Manuel de Cendoya

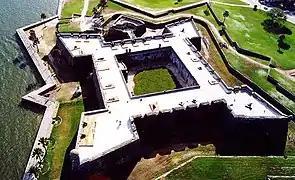
Construction of the Castillo de San Marcos began on October 2, 1672, and continued through the administrations of seven successive governors, finally being completed in 1695.

Before assuming the governorship, Cendoya sailed to Mexico in November 1671 to receive the appropriated funds and consult with the Viceroy of New Spain, Sebastián de Toledo, and his military engineers about the construction of a new fort to defend the colony. The present one was a small structure with four bastions made of timbers that were being undermined by tidal waters. It was decided that Cendoya should build a second small wooden fort at the St. Augustine inlet of the Matanzas River (actually a tidal lagoon), and a third to prevent troop landings, as well as a large masonry fort to defend the capital of "La Florida". To build all this would require thirty thousand pesos, but then news arrived of the establishment of Charles Town in the British colony of Carolina. Consequently, Cendoya suggested building a fourth fort at Santa Catalina de Guale as well to prevent British incursions southward. Cendoya gave orders the same year for surveying the grounds where the new blockhouses and the fortress would be erected.